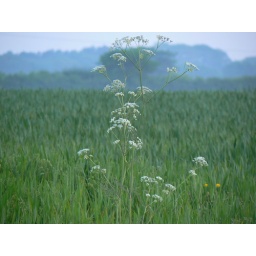
Just a lonely stem in a field of green